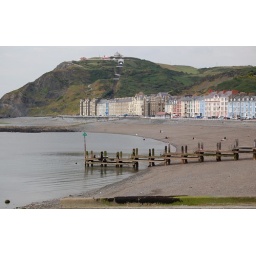
The beach with the Cliff Railway and Camera Obscura on the hill behind. Marine Terrace and Victoria Terrace in front.